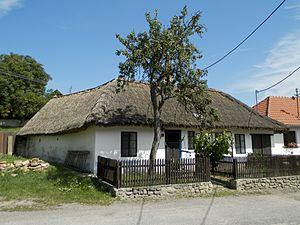
Petrovice est une commune du district de Znojmo, dans la région de Moravie-du-Sud, en République tchèque. Sa population s'élevait à 369 habitants en 2019.